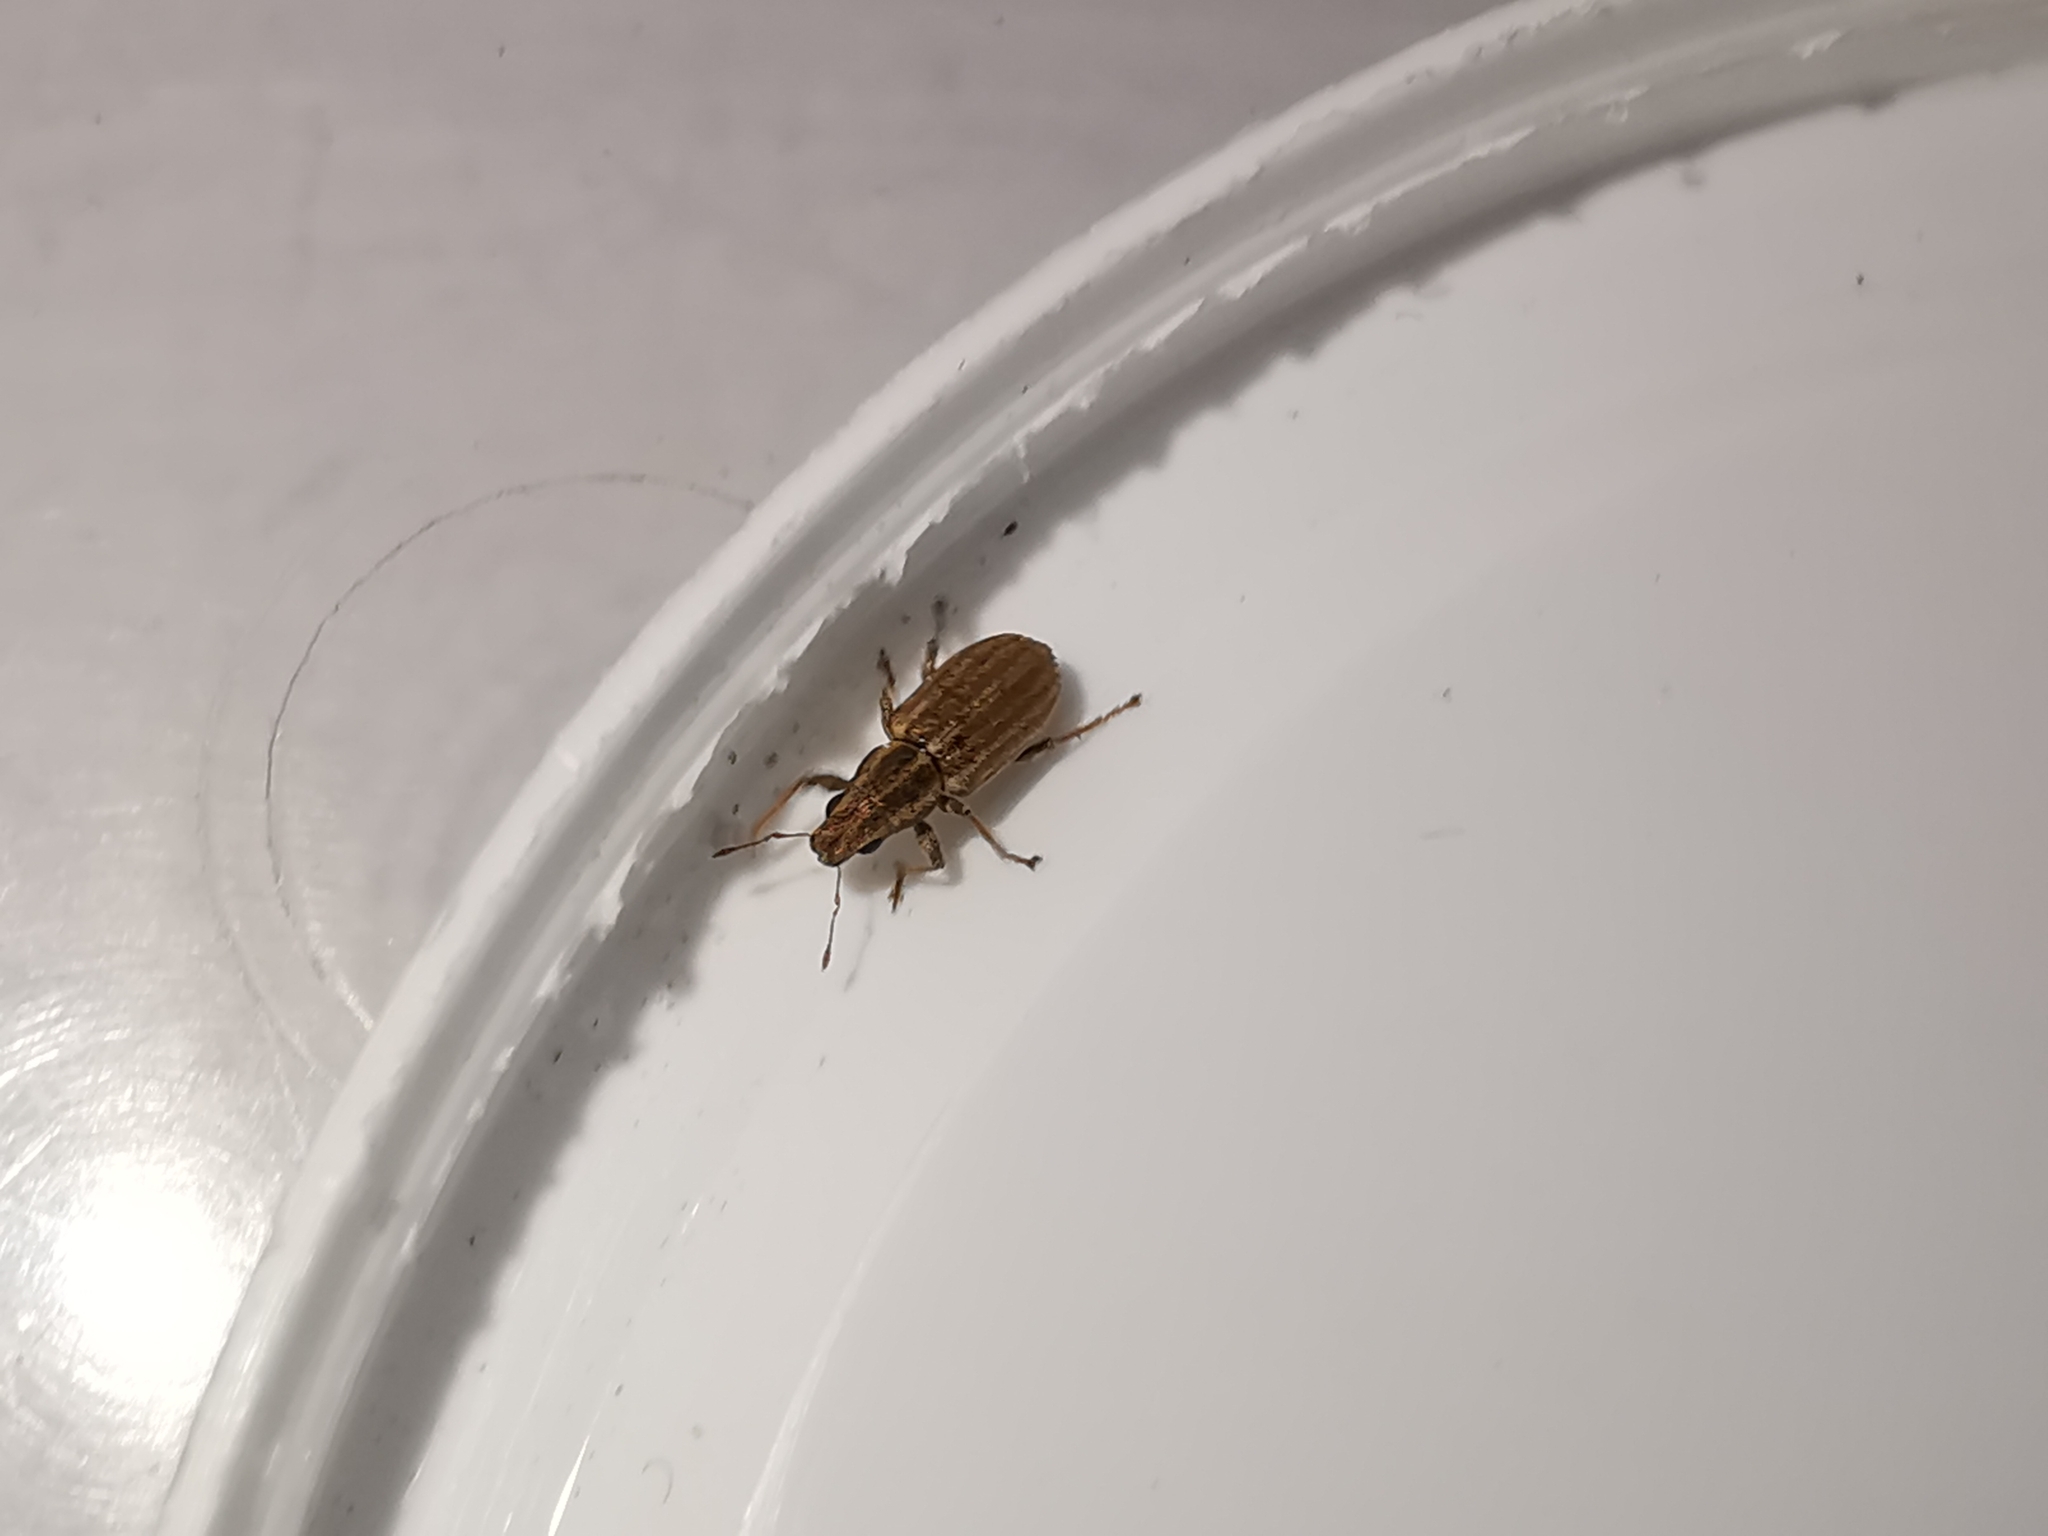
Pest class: pea_leaf_weevil